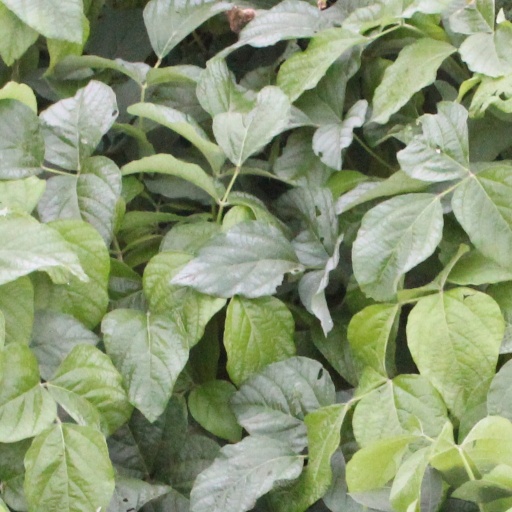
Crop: soybean